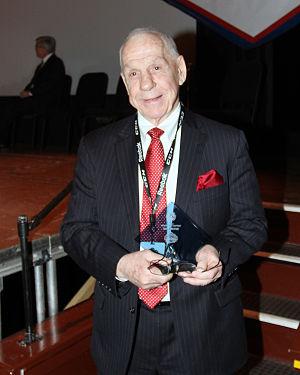
Tom McVie est un joueur et entraîneur de hockey sur glace.